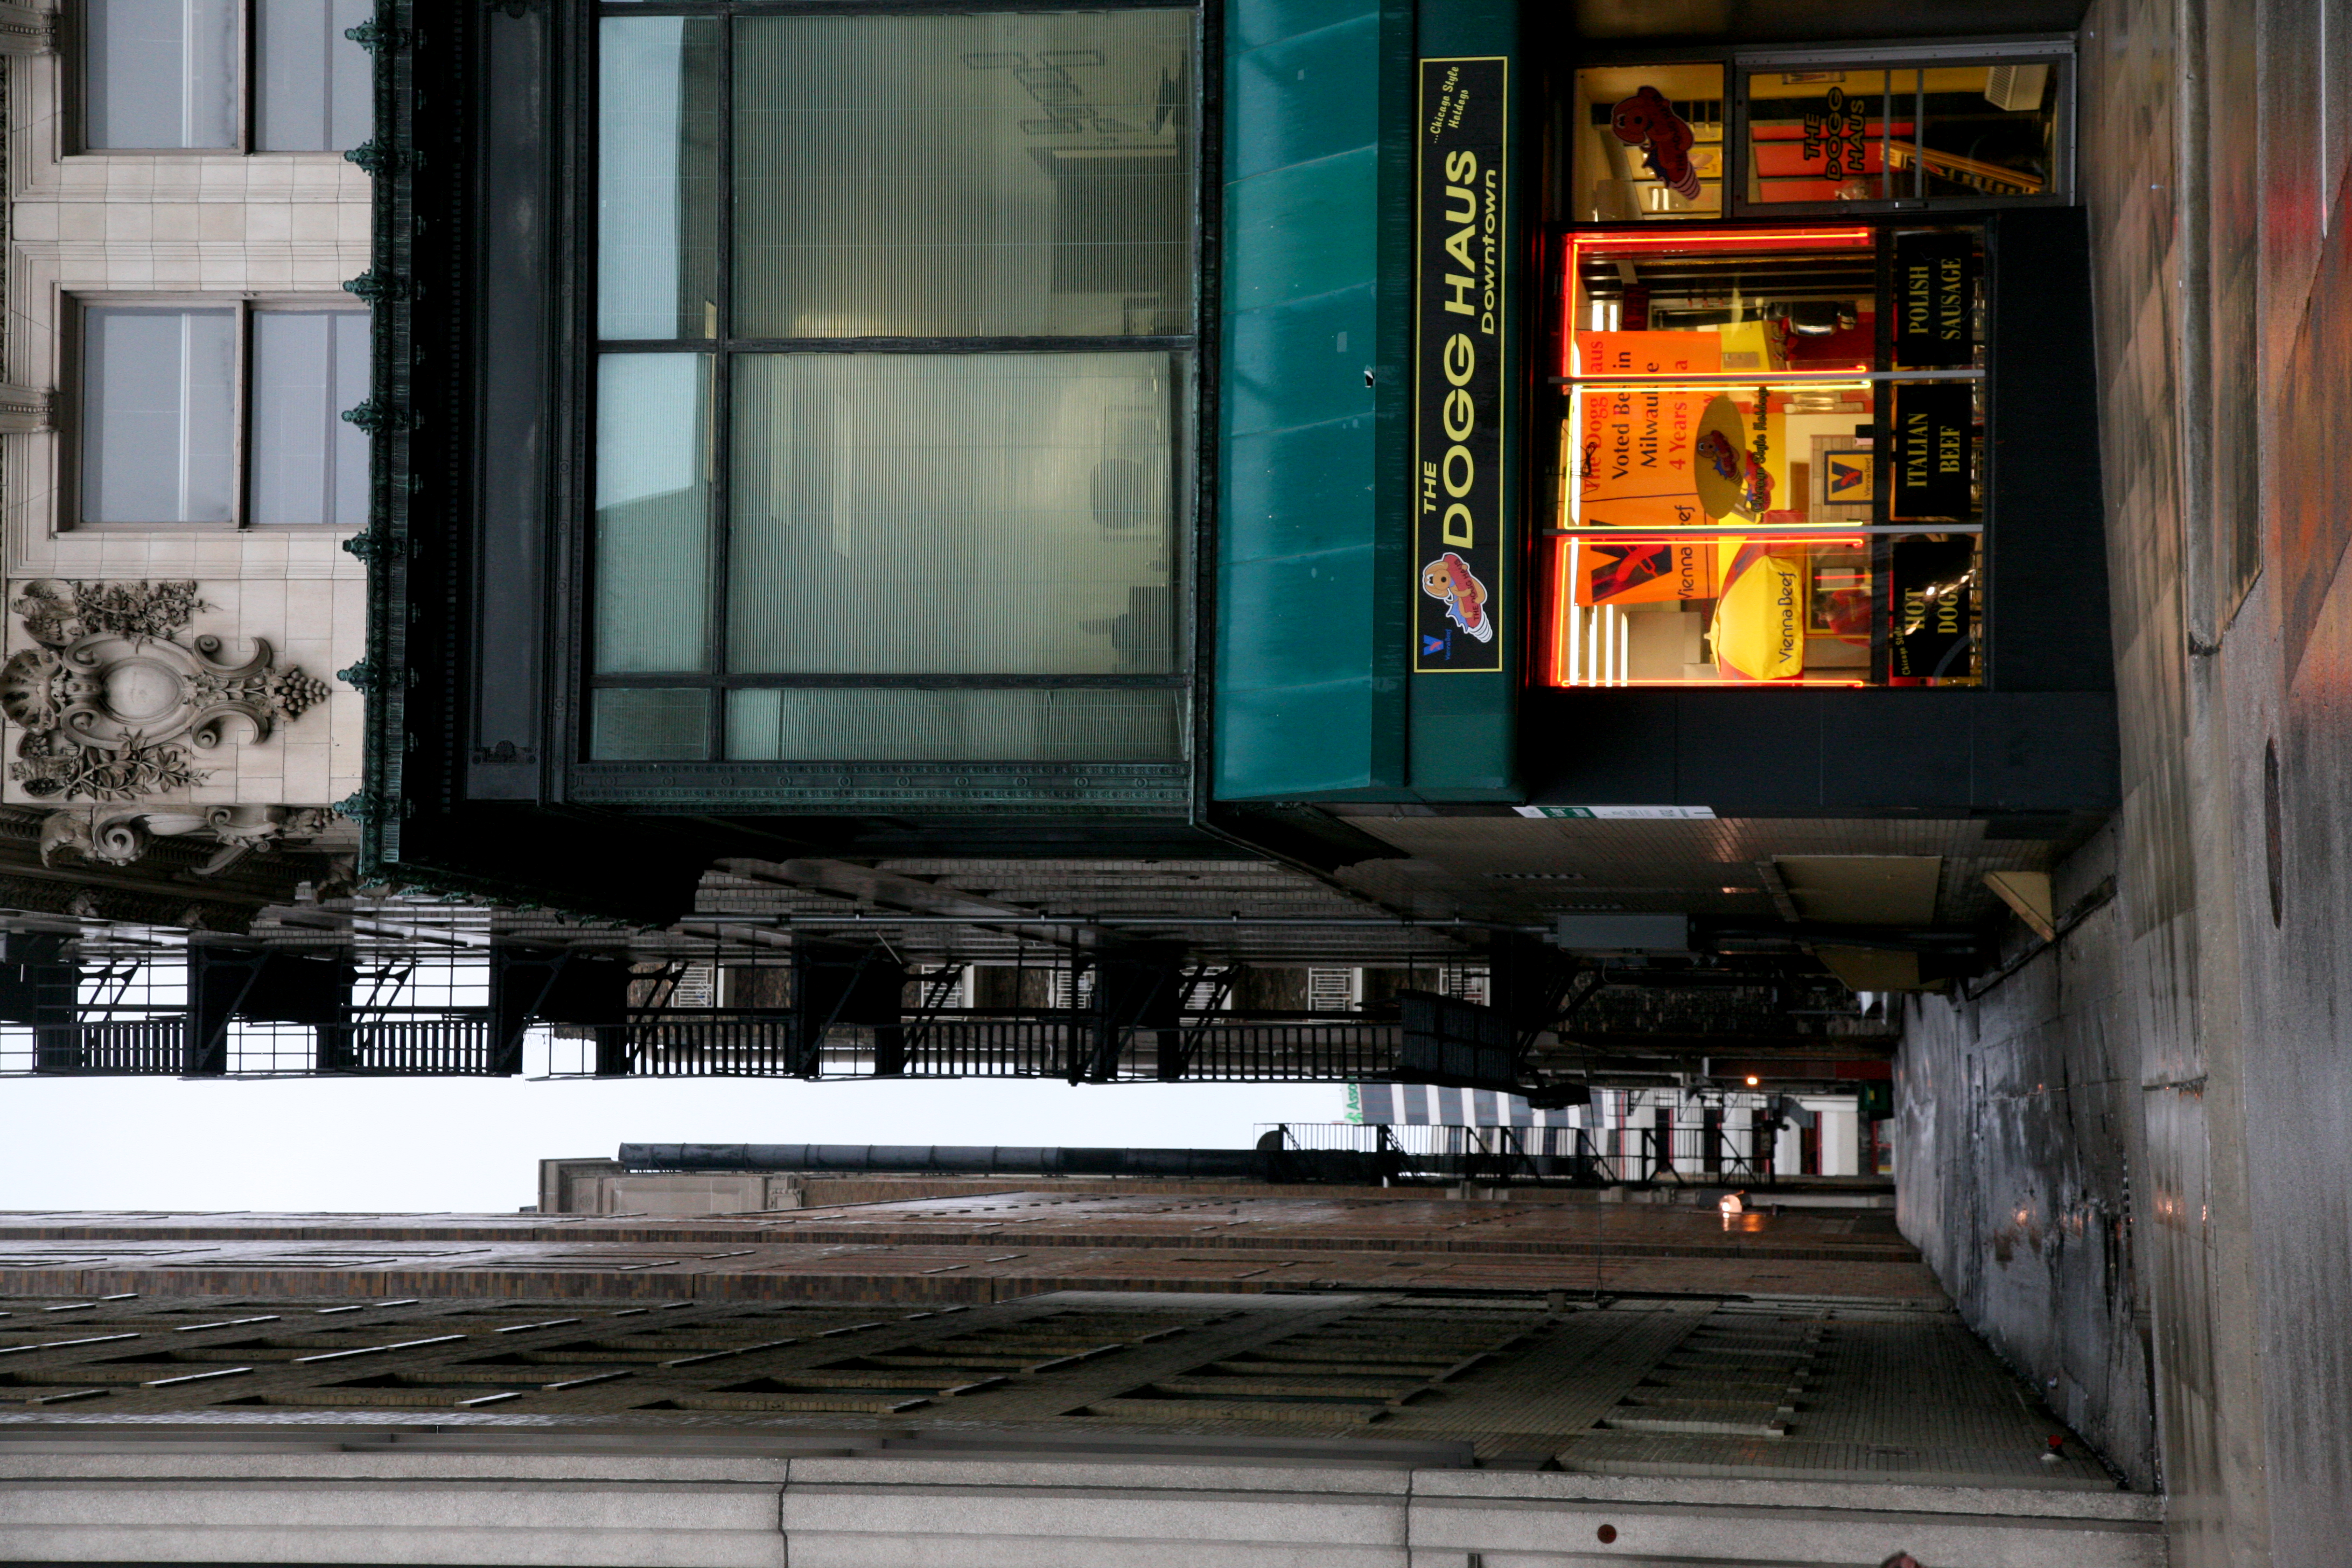
architecture, road, street, rain, window, building, alley, city, downtown, color, facade, interior design, infrastructure, arquitectura, pluie, architektur, wisconsin, milwaukee, dogghaus, urban area